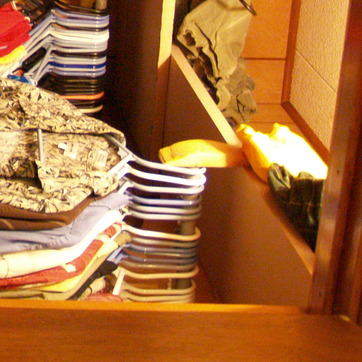
Material: plastic